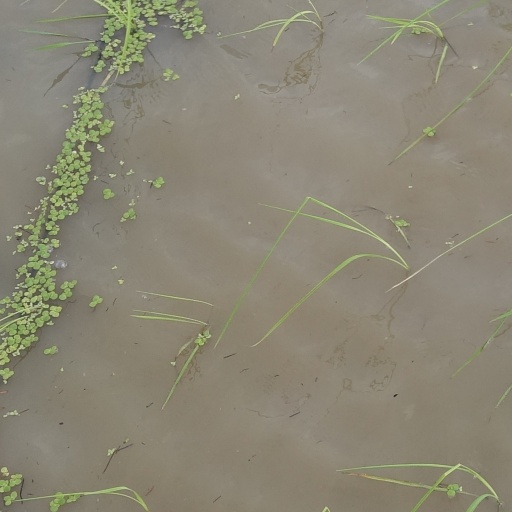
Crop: rice